Donald Rumsfeld

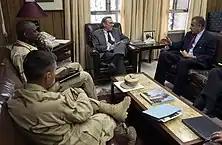
Rumsfeld (center) converses with U.S. ambassador to Afghanistan Zalmay Khalilzad (right) as Brig. Gen. Lloyd Austin (top left) looks on during a visit to Kandahar, Afghanistan, on February 26, 2004.

Rumsfeld was named Secretary of Defense soon after President George W. Bush took office in 2001 despite Rumsfeld's past rivalry with the previous President Bush. Bush's first choice, FedEx founder Fred Smith, was unavailable and Vice President-elect Cheney recommended Rumsfeld for the job. Rumsfeld's second tenure as Secretary of Defense cemented him as the most powerful Pentagon chief since Robert McNamara and one of the most influential Cabinet members in the Bush administration. His tenure proved to be a pivotal and rocky one that led the United States military into the 21st century. Following the September 11 attacks, Rumsfeld led the military planning and execution of the 2001 United States invasion of Afghanistan and the subsequent 2003 invasion of Iraq. He pushed hard to send as small a force as soon as possible to both conflicts, a concept codified as the Rumsfeld Doctrine.